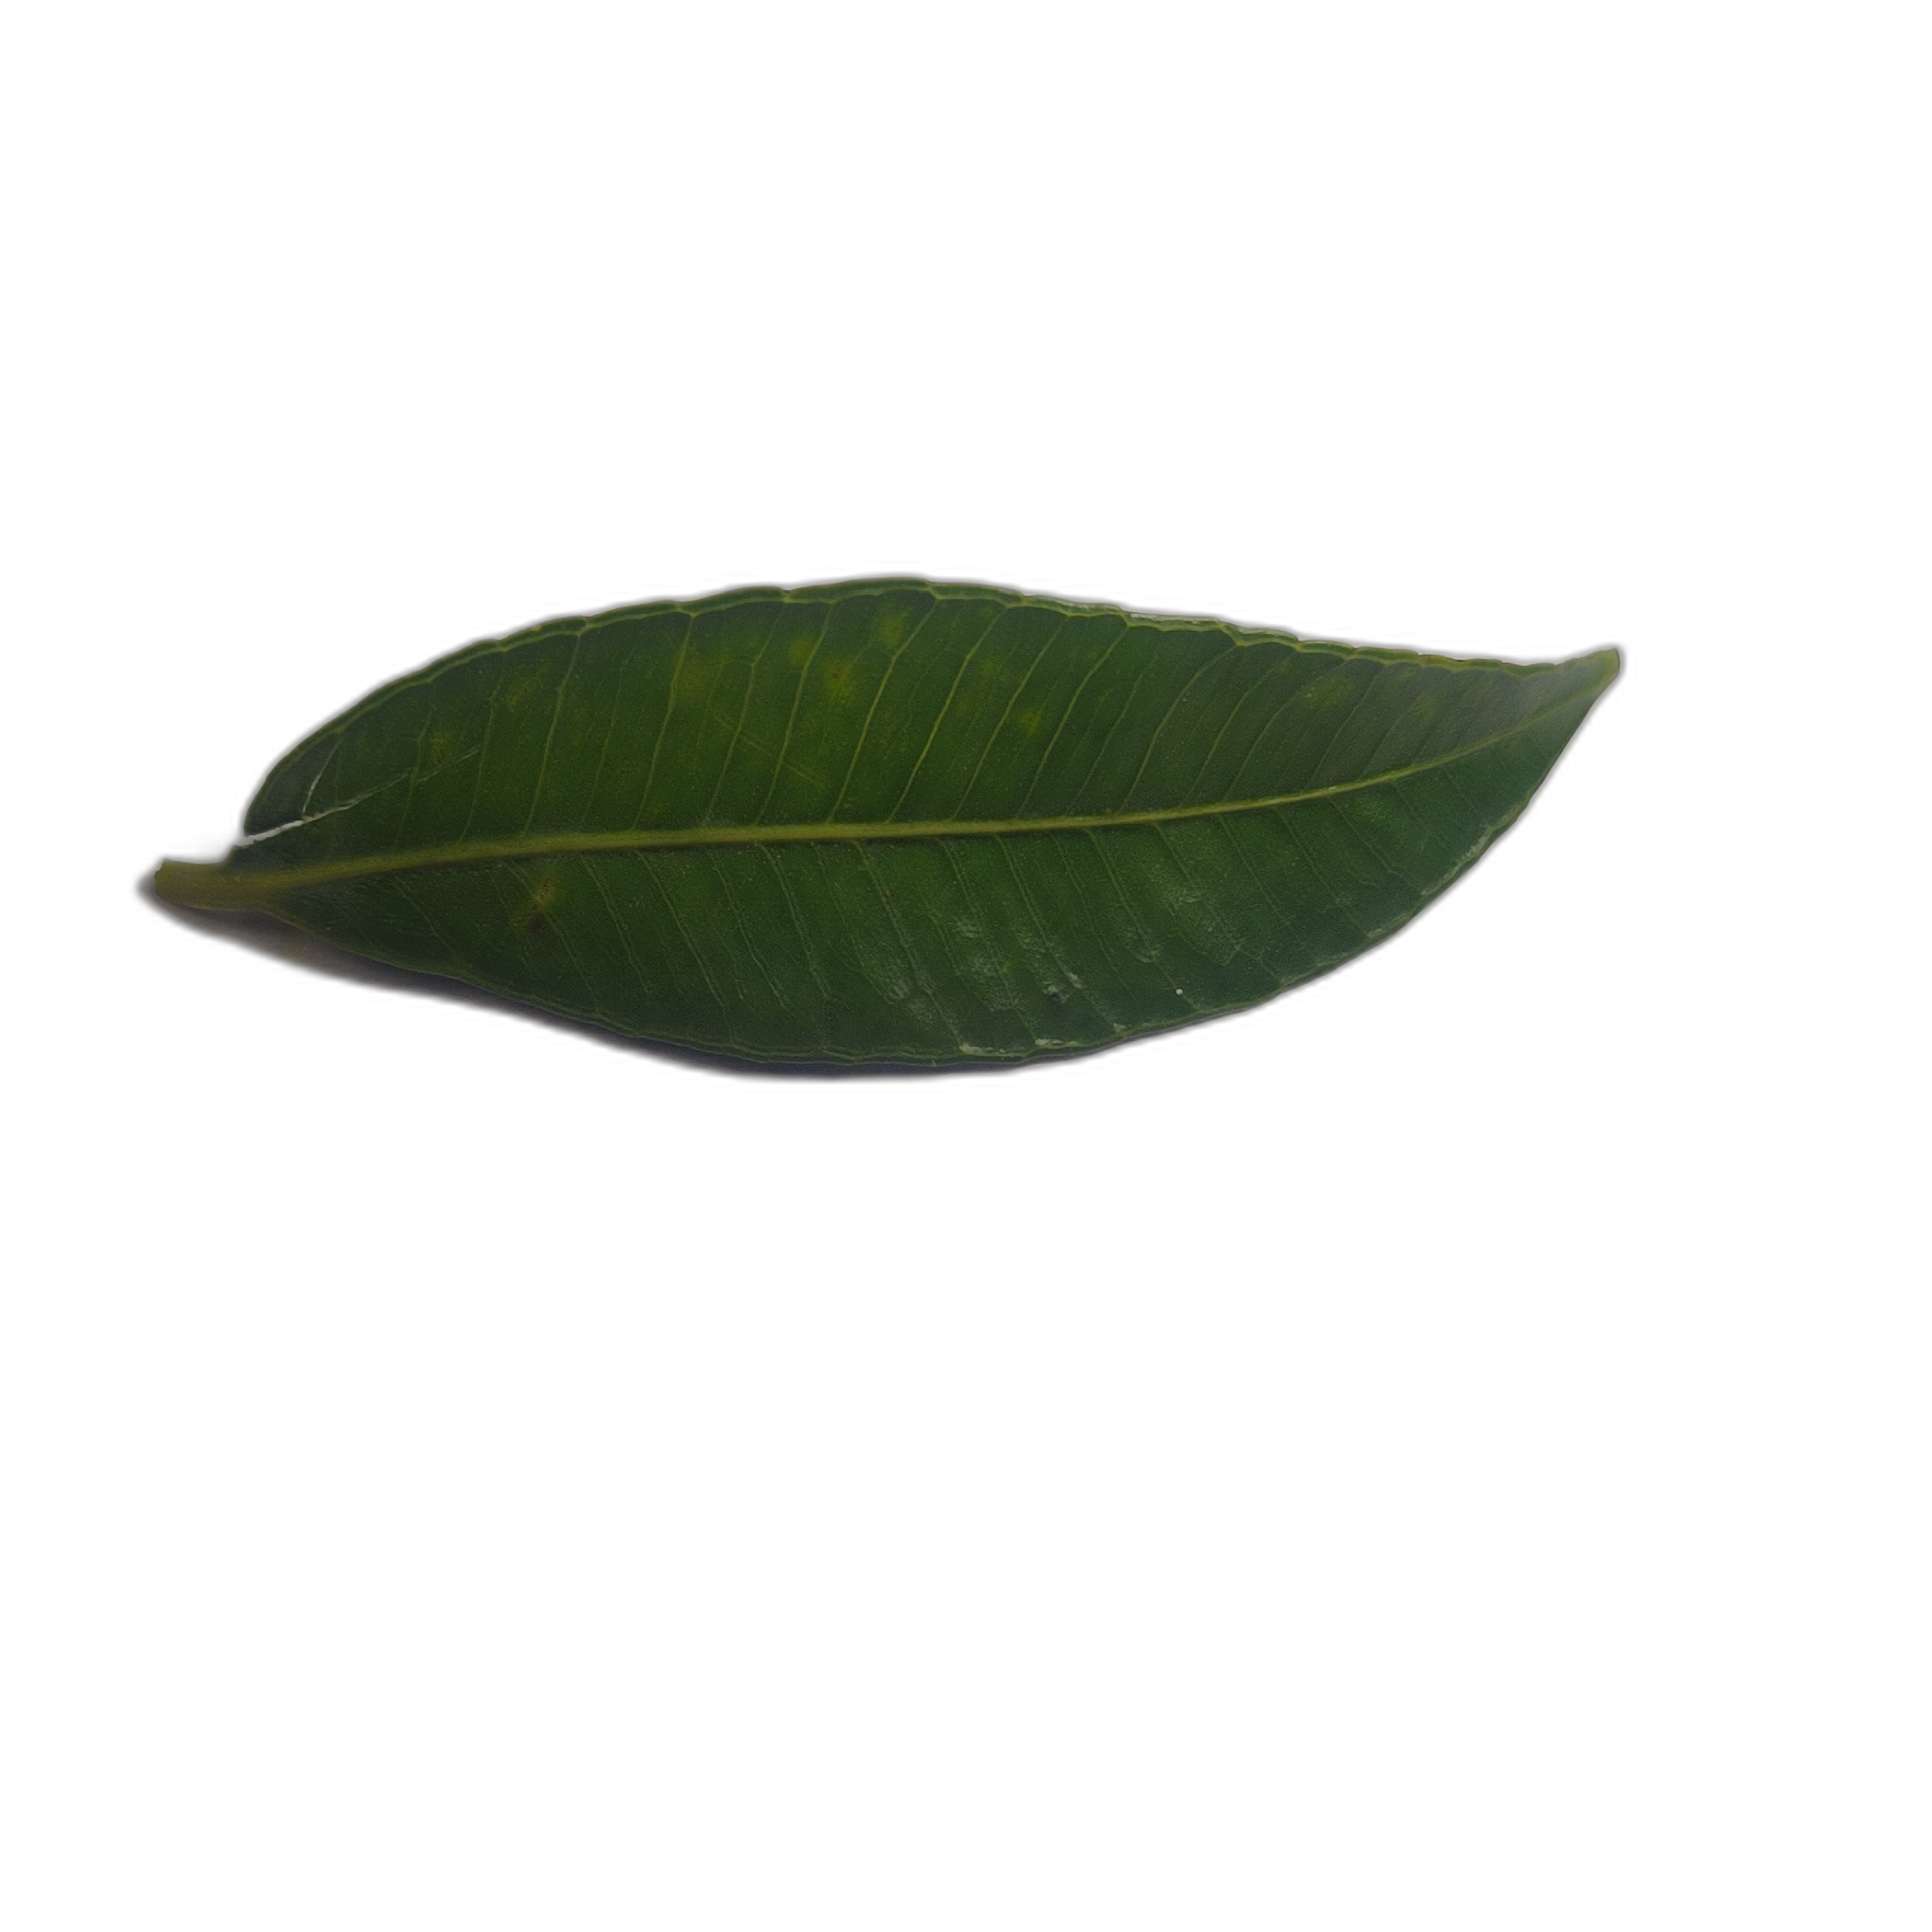
Label: healthy